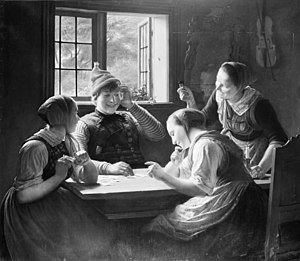
Sorteper (kortspil)
Julius Exner, Sorteperspillerne, 1862, Statens Museum for Kunst.
Sorteper er et kortspil, som spilles af 2 deltagere og opefter med et sæt af 52 spillekort. Formålet med spillet er at undgå at sidde med Sorteper, der er navnet på spar knægt, til sidst i spillet. Klør knægt fjernes fra sættet, og deltagerne skiftes til at trække et kort fra hinandens hænder for at danne par ved at have to kort af samme værdi, og det er uanset, hvilken kulør de to kort har. Sorteper kan ikke parres, og når en deltager i løbet af spillet får parret alle sine kort, vil den udgå af spillet. Til sidst vil en deltager sidde med Sorteper samtidig med, at de andre deltagere ikke har flere kort på deres hænder. Den deltager har tabt spillet.